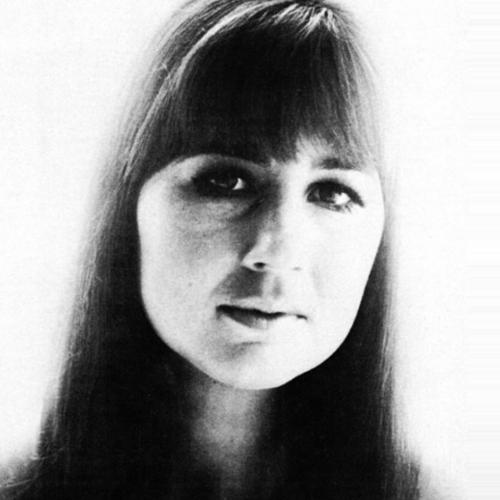
Age: 26